Missundaztood

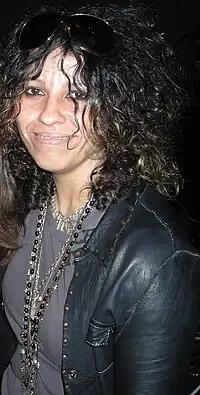
Linda Perry (pictured in 2008) co-wrote and produced a large portion of "Missundaztood".

Pink stumbled upon the phone book of her makeup artist, Billy Brasfield, during a 2001 photo shoot for "Teen". She discovered the number of Linda Perry, lead singer of the former American alternative rock band 4 Non Blondes. Pink cited "Bigger, Better, Faster, More!" (1992) as one of her favorite albums when she was growing up, and called Perry her "childhood idol". She noted Perry's number and called her, leaving a 10-minute message on her answering machine. According to Pink, the message was about "how much I loved [Perry] and how she owes me because I got arrested singing her music out of my window at 3:30 in the morning, and how I'm gonna stalk her if she doesn't return my call".